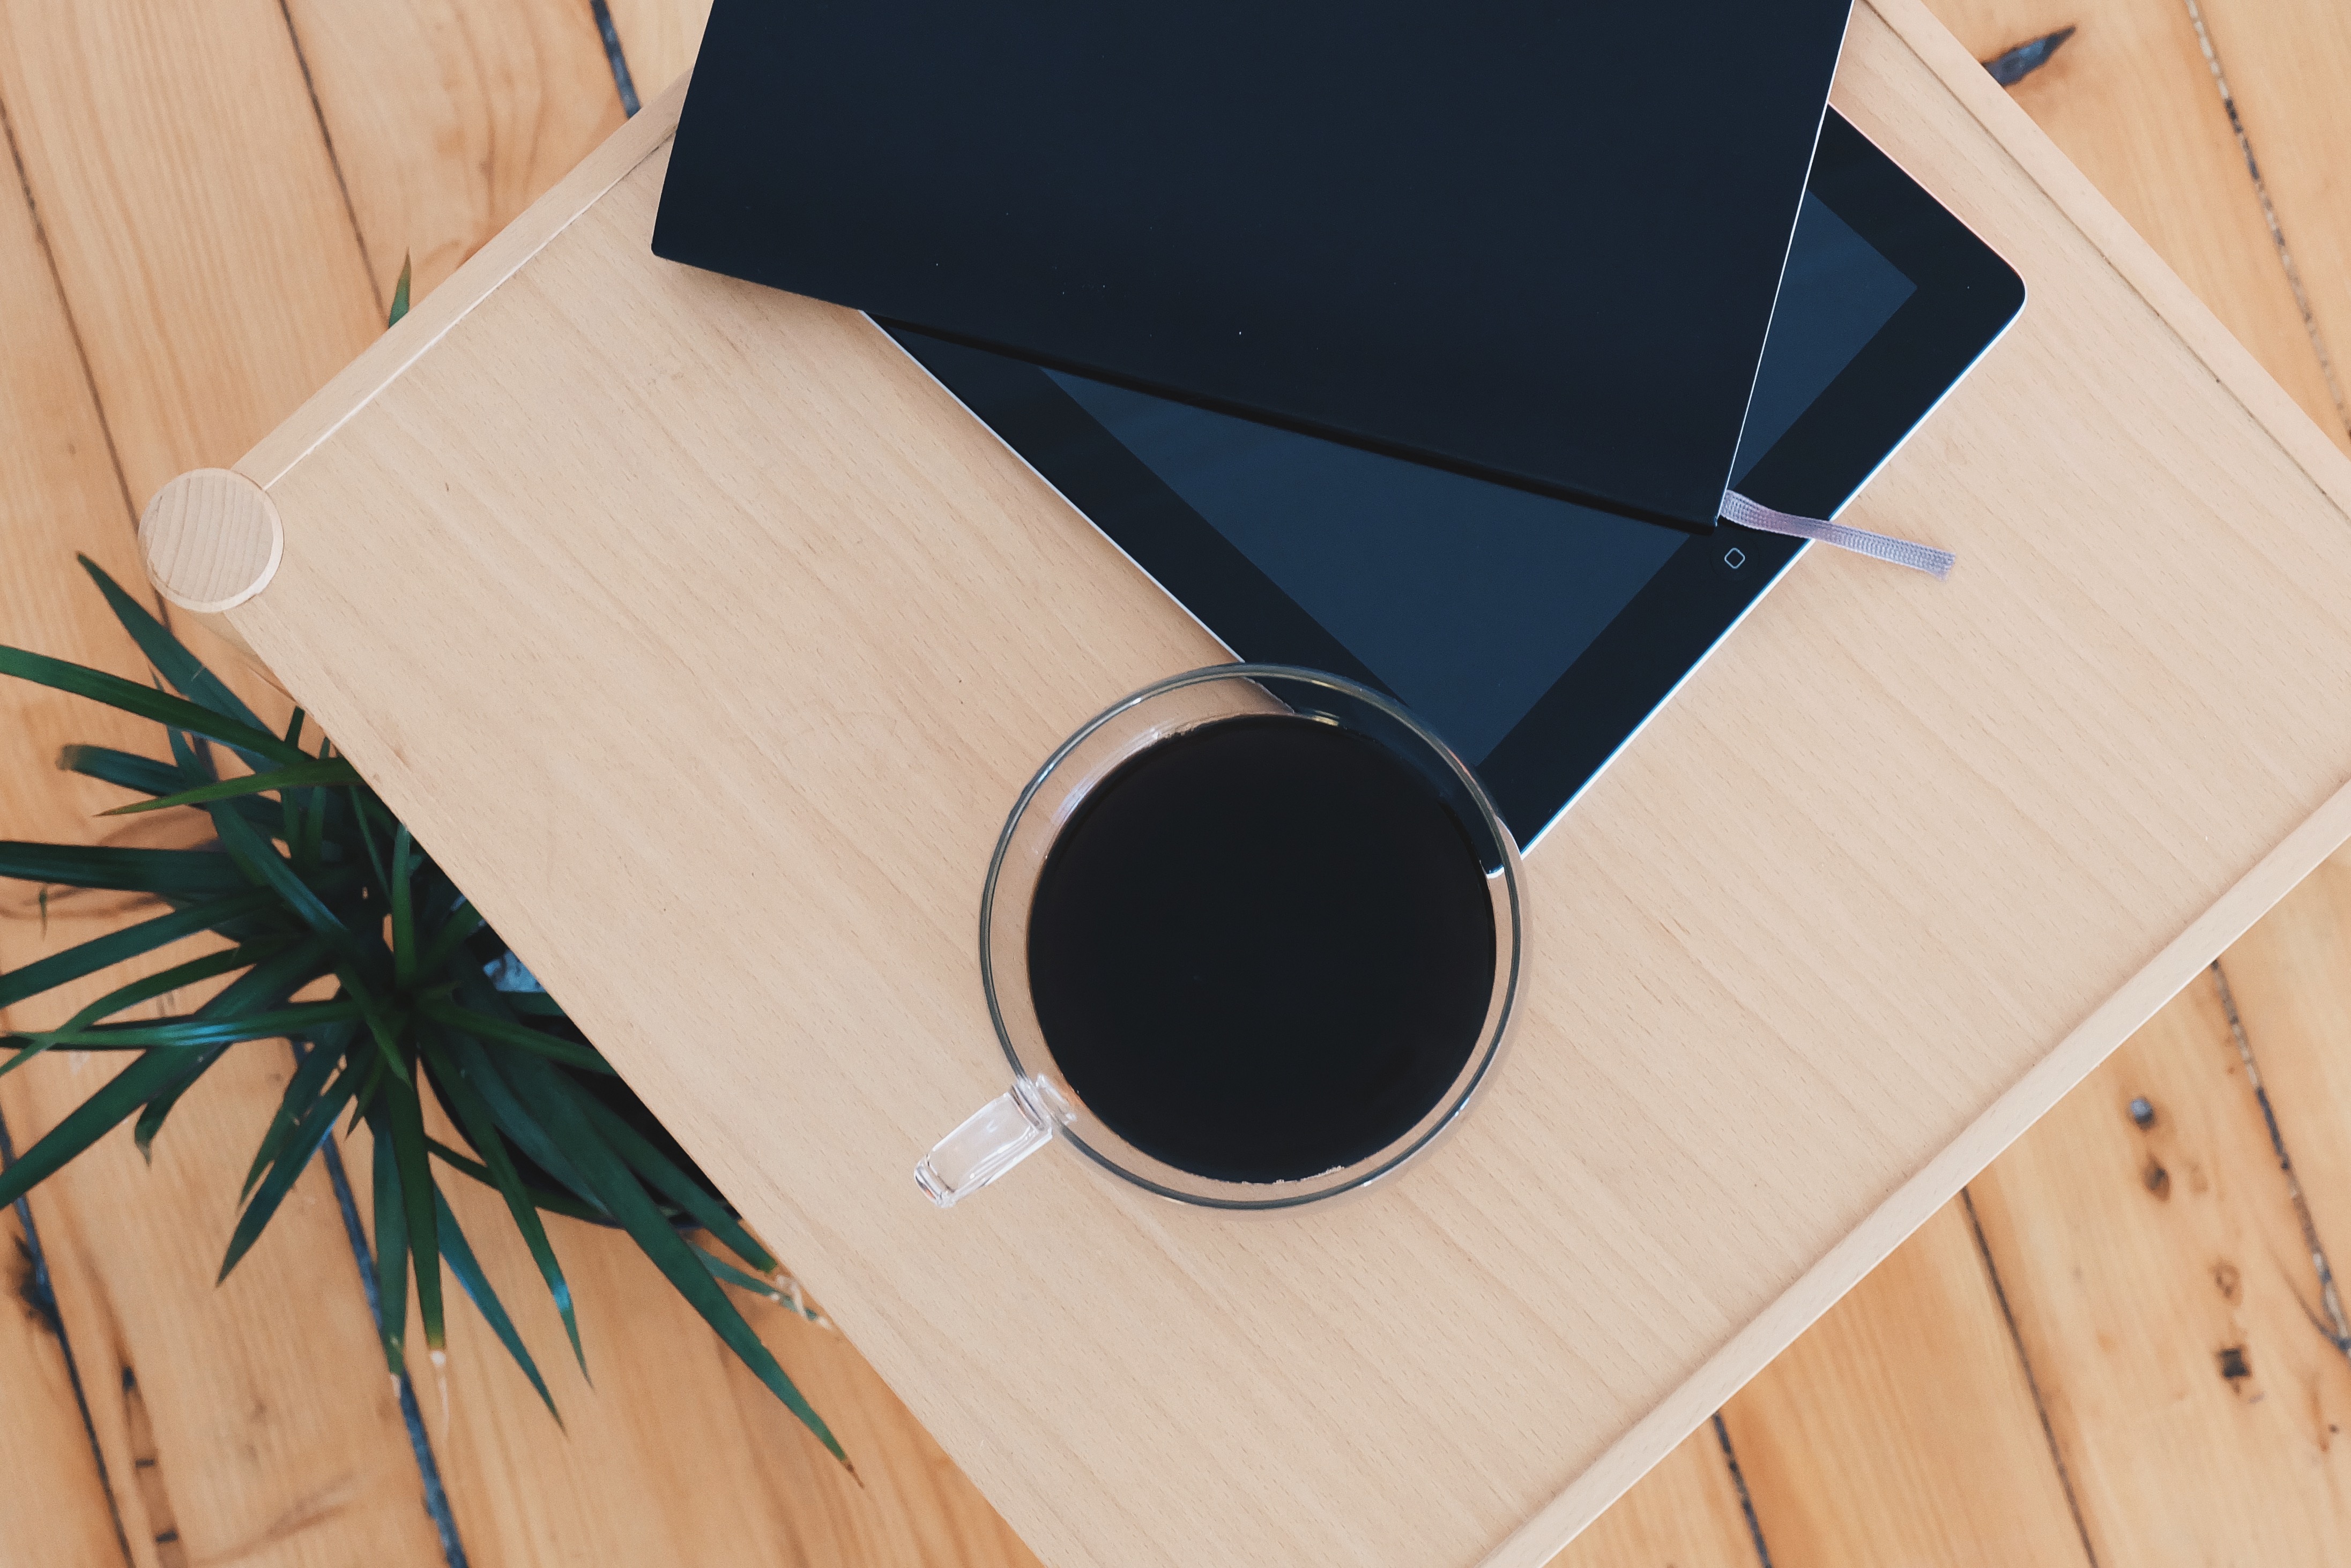
notebook, table, book, coffee, plant, wood, tea, floor, interior, glass, home, cup, tablet, beverage, drink, blue, black, furniture, lifestyle, decor, circle, potted, living, objects, design, planks, boards, pc, shape, panels, plywood, man made object